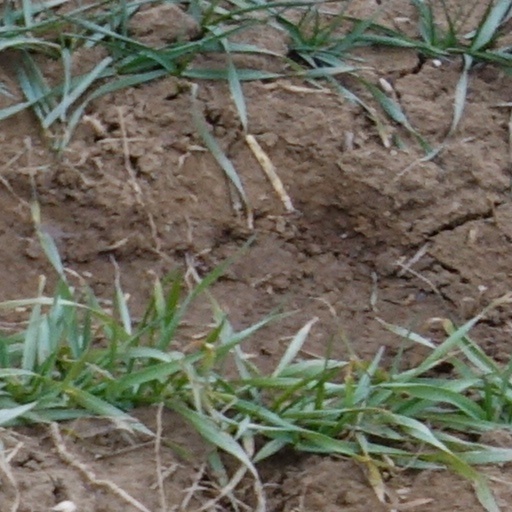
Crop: wheat